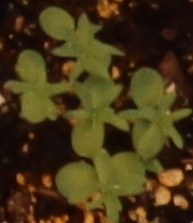
Label: Flax